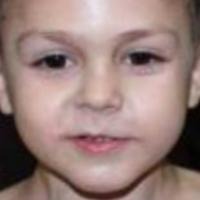
Age group: age 01-10